Capital Xtra

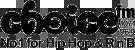
Choice FM logo until 2013.

Choice 96.9 began as an independent company in March 1990, broadcasting from studios in Trinity Gardens, Brixton. It was Britain’s first 24-hour black music radio station with a licence, covering South London. The group won a second licence (see Buzz FM) in 1995, bringing a local version of their London offering to Birmingham, on 102.2 FM - in place of Buzz FM.